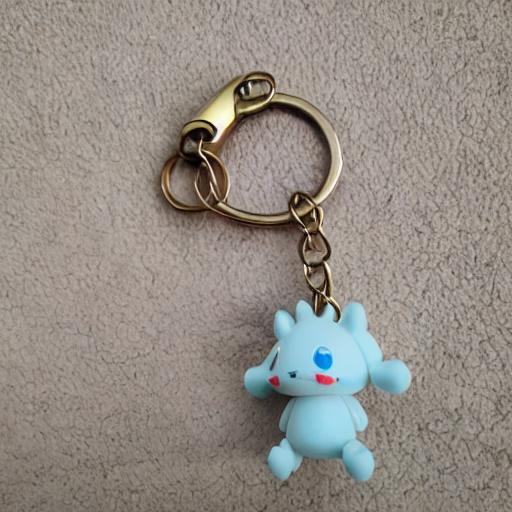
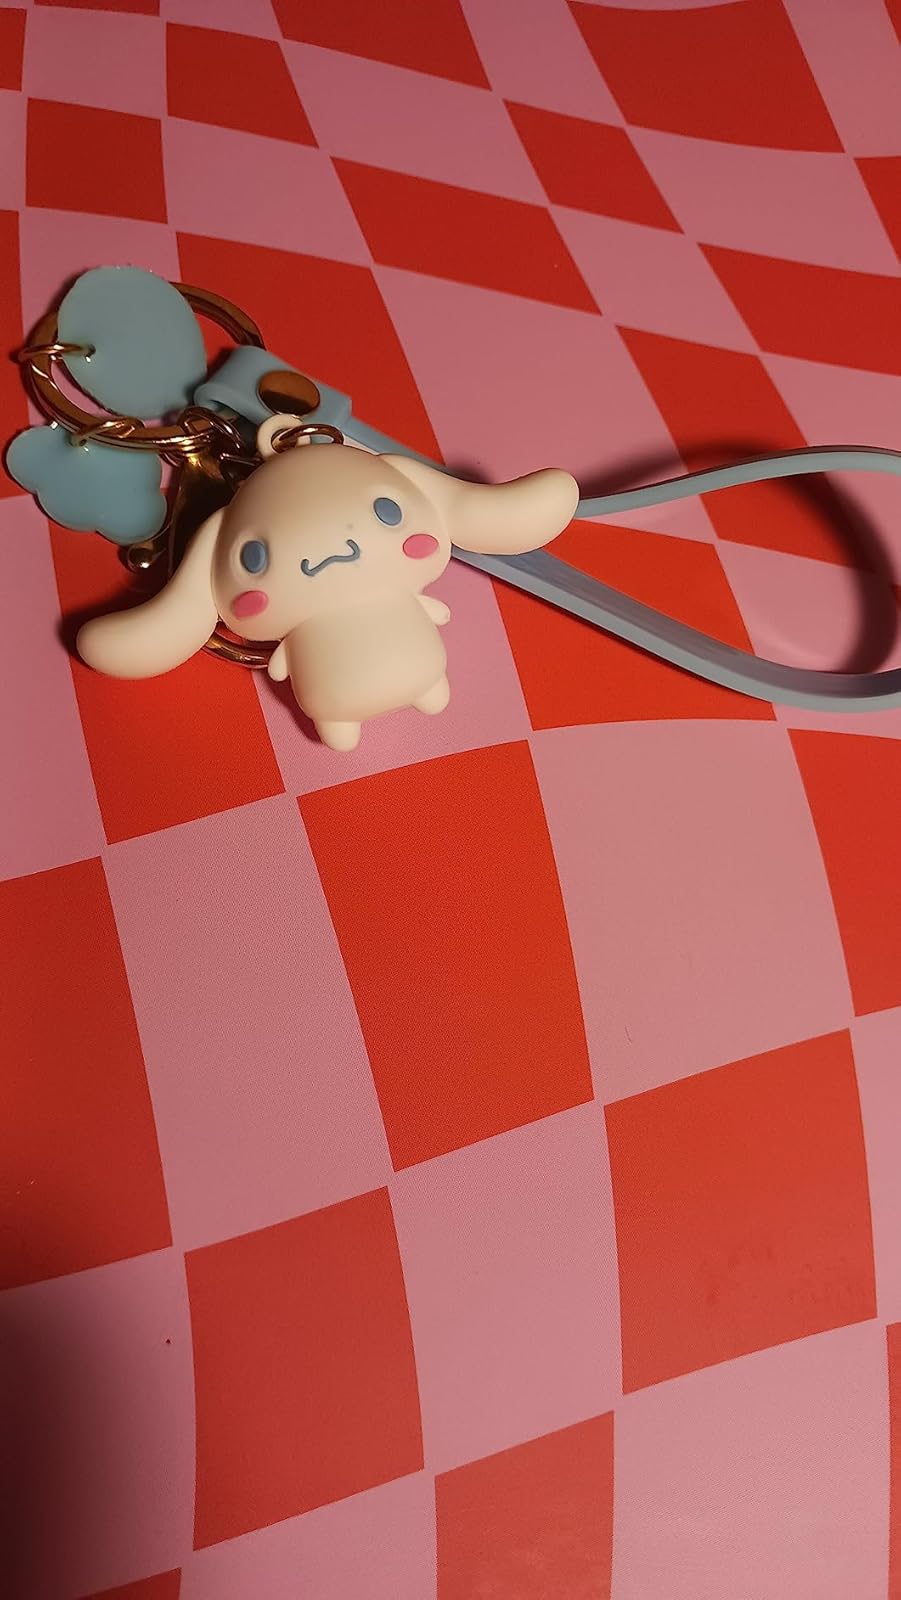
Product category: accessories_keychain
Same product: no